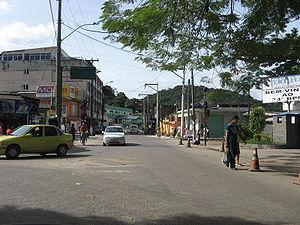
Magé est une ville brésilienne de l'État de Rio de Janeiro. Sa population était estimée à 271 440 habitants en 2010. La municipalité s'étend sur 386 km².